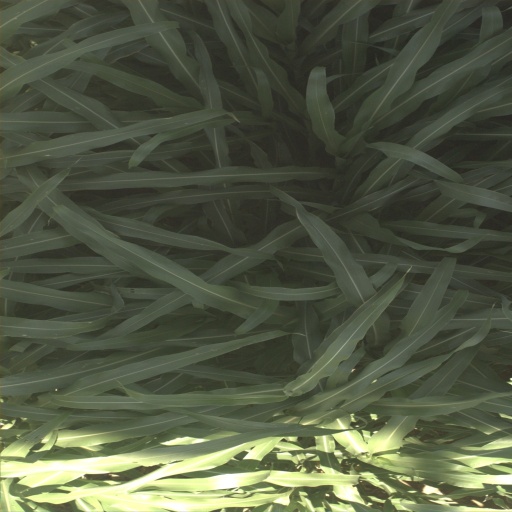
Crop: sorghum